Nardebam-e Aseman

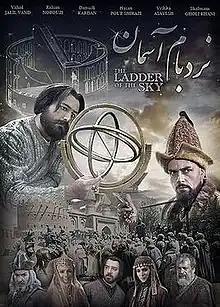
official poster

Nardebām-e Asmān (Persian :نردبام آسمان, "The Ladder of the Sky") is an Iranian TV series directed by Mohammad Hossein Latifi and produced in 2008. It is a historical and biographical series about the life and career of Iranian mathematician and astronomer Jamshid Kashani, also known as Jamshid Al-Kashi. It was broadcast during the month of Ramazan (August–September) of 2009 in Iran. The title of the Series is that of Kashani's astronomical treatise, with the Arabic title "Soll'am-os-Samā'" (literally meaning "The ladder of the sky"), which he completed on 1 March 1407 CE in Kashan.